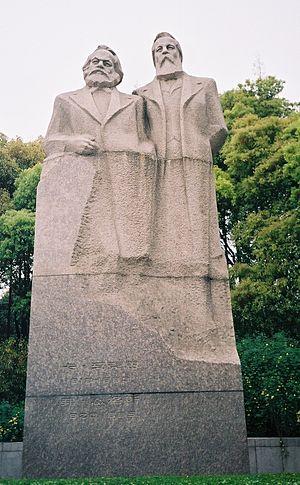
Karl Marx [kaʁl maʁks], né le 5 mai 1818 à Trèves en Rhénanie et mort le 14 mars 1883 à Londres, est un philosophe, historien, sociologue, économiste, journaliste, théoricien de la révolution, socialiste et communiste allemand.